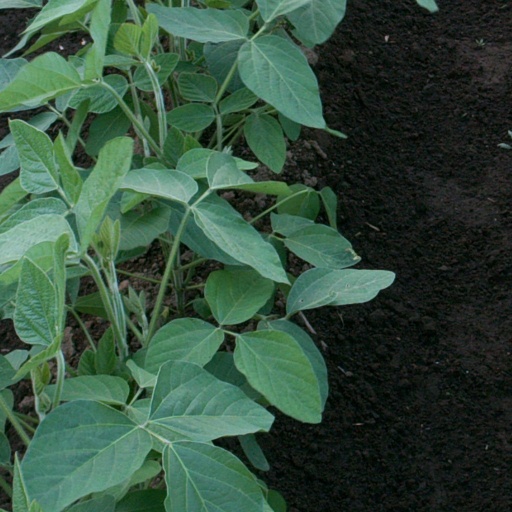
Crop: soybean